List of piano trios by Joseph Haydn

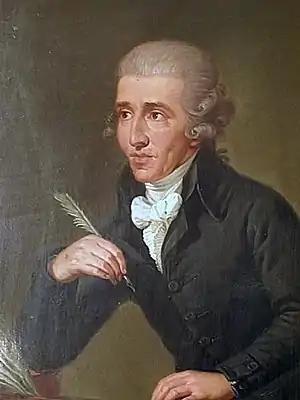
Portrait by Ludwig Guttenbrunn, painted , depicts Haydn c. 1770

This is a list of piano trios by Joseph Haydn, including the chronological number assigned by H. C. Robbins Landon and the number they are given in Anthony van Hoboken's catalogue of his works. (Hoboken's listings of Haydn compositions are divided by musical genre, and the piano trios as a category are grouped under the Roman numeral prefix XV.)